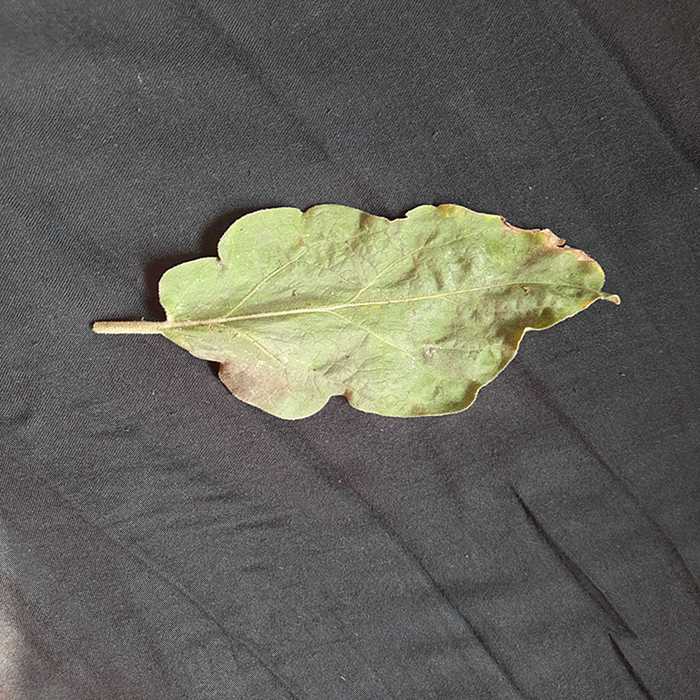
Plant: Eggplant
Label: Eggplant begomovirus